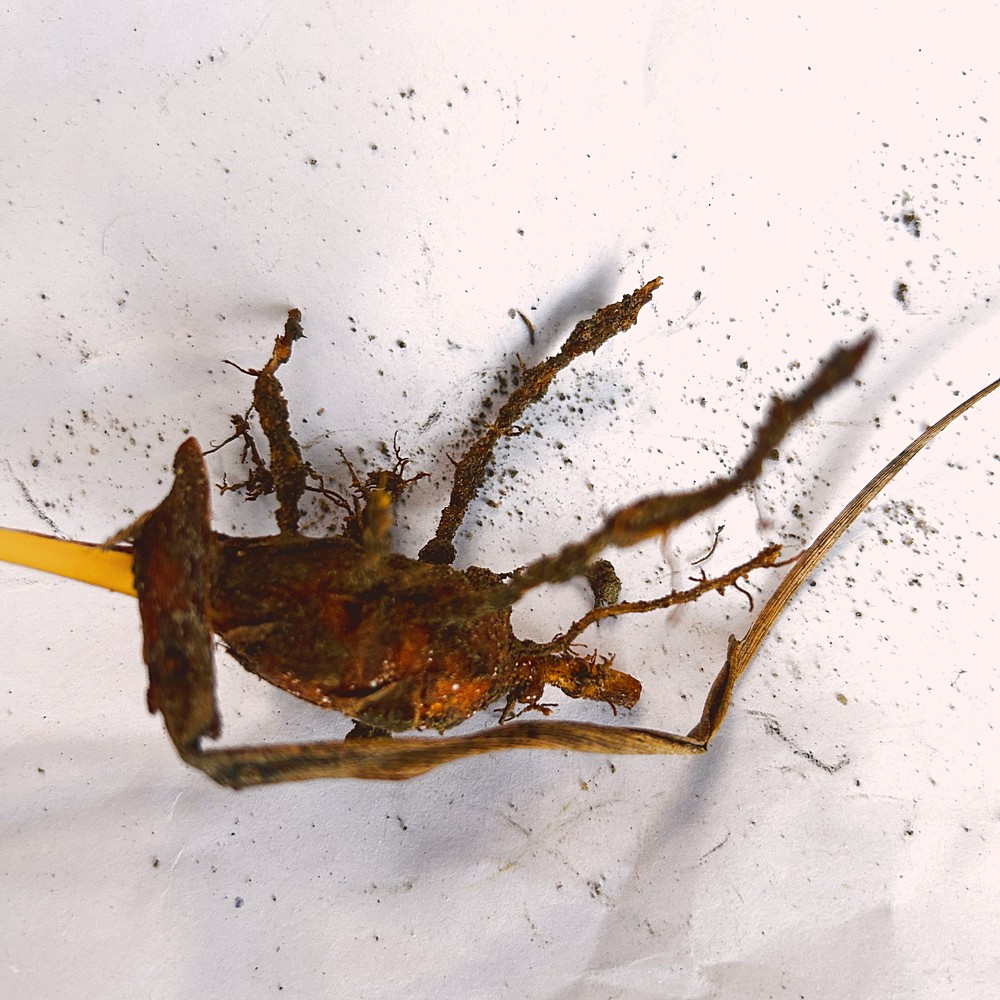
Label: Rhizome Disease Root